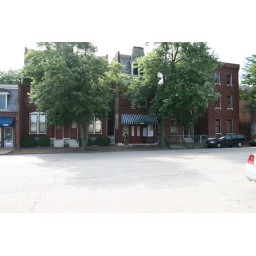
The hostel registration is down the alley next to the person standing there in this photo. Through the small white gate.